Participatory 3D modelling

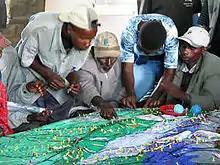
Ogiek Peoples visualising their traditional spatial knowledge on a 1:10,000 scale participatory 3D model, Nessuit, Mau Forest Complex, Kenya

Participatory 3D modelling (P3DM) is a community-based mapping method which integrates local spatial knowledge with data on elevation of the land and depth of the sea to produce stand-alone, scaled and geo-referenced relief models. Essentially based on local spatial knowledge, land use and cover, and other features are depicted by informants on the model by the use of pushpins (points), yarns (lines) and paints (polygons). On completion, a scaled and geo-referenced grid is applied to facilitate data extraction or importation. Data depicted on the model are extracted, digitised and plotted. On completion of the exercise the model remains with the community.